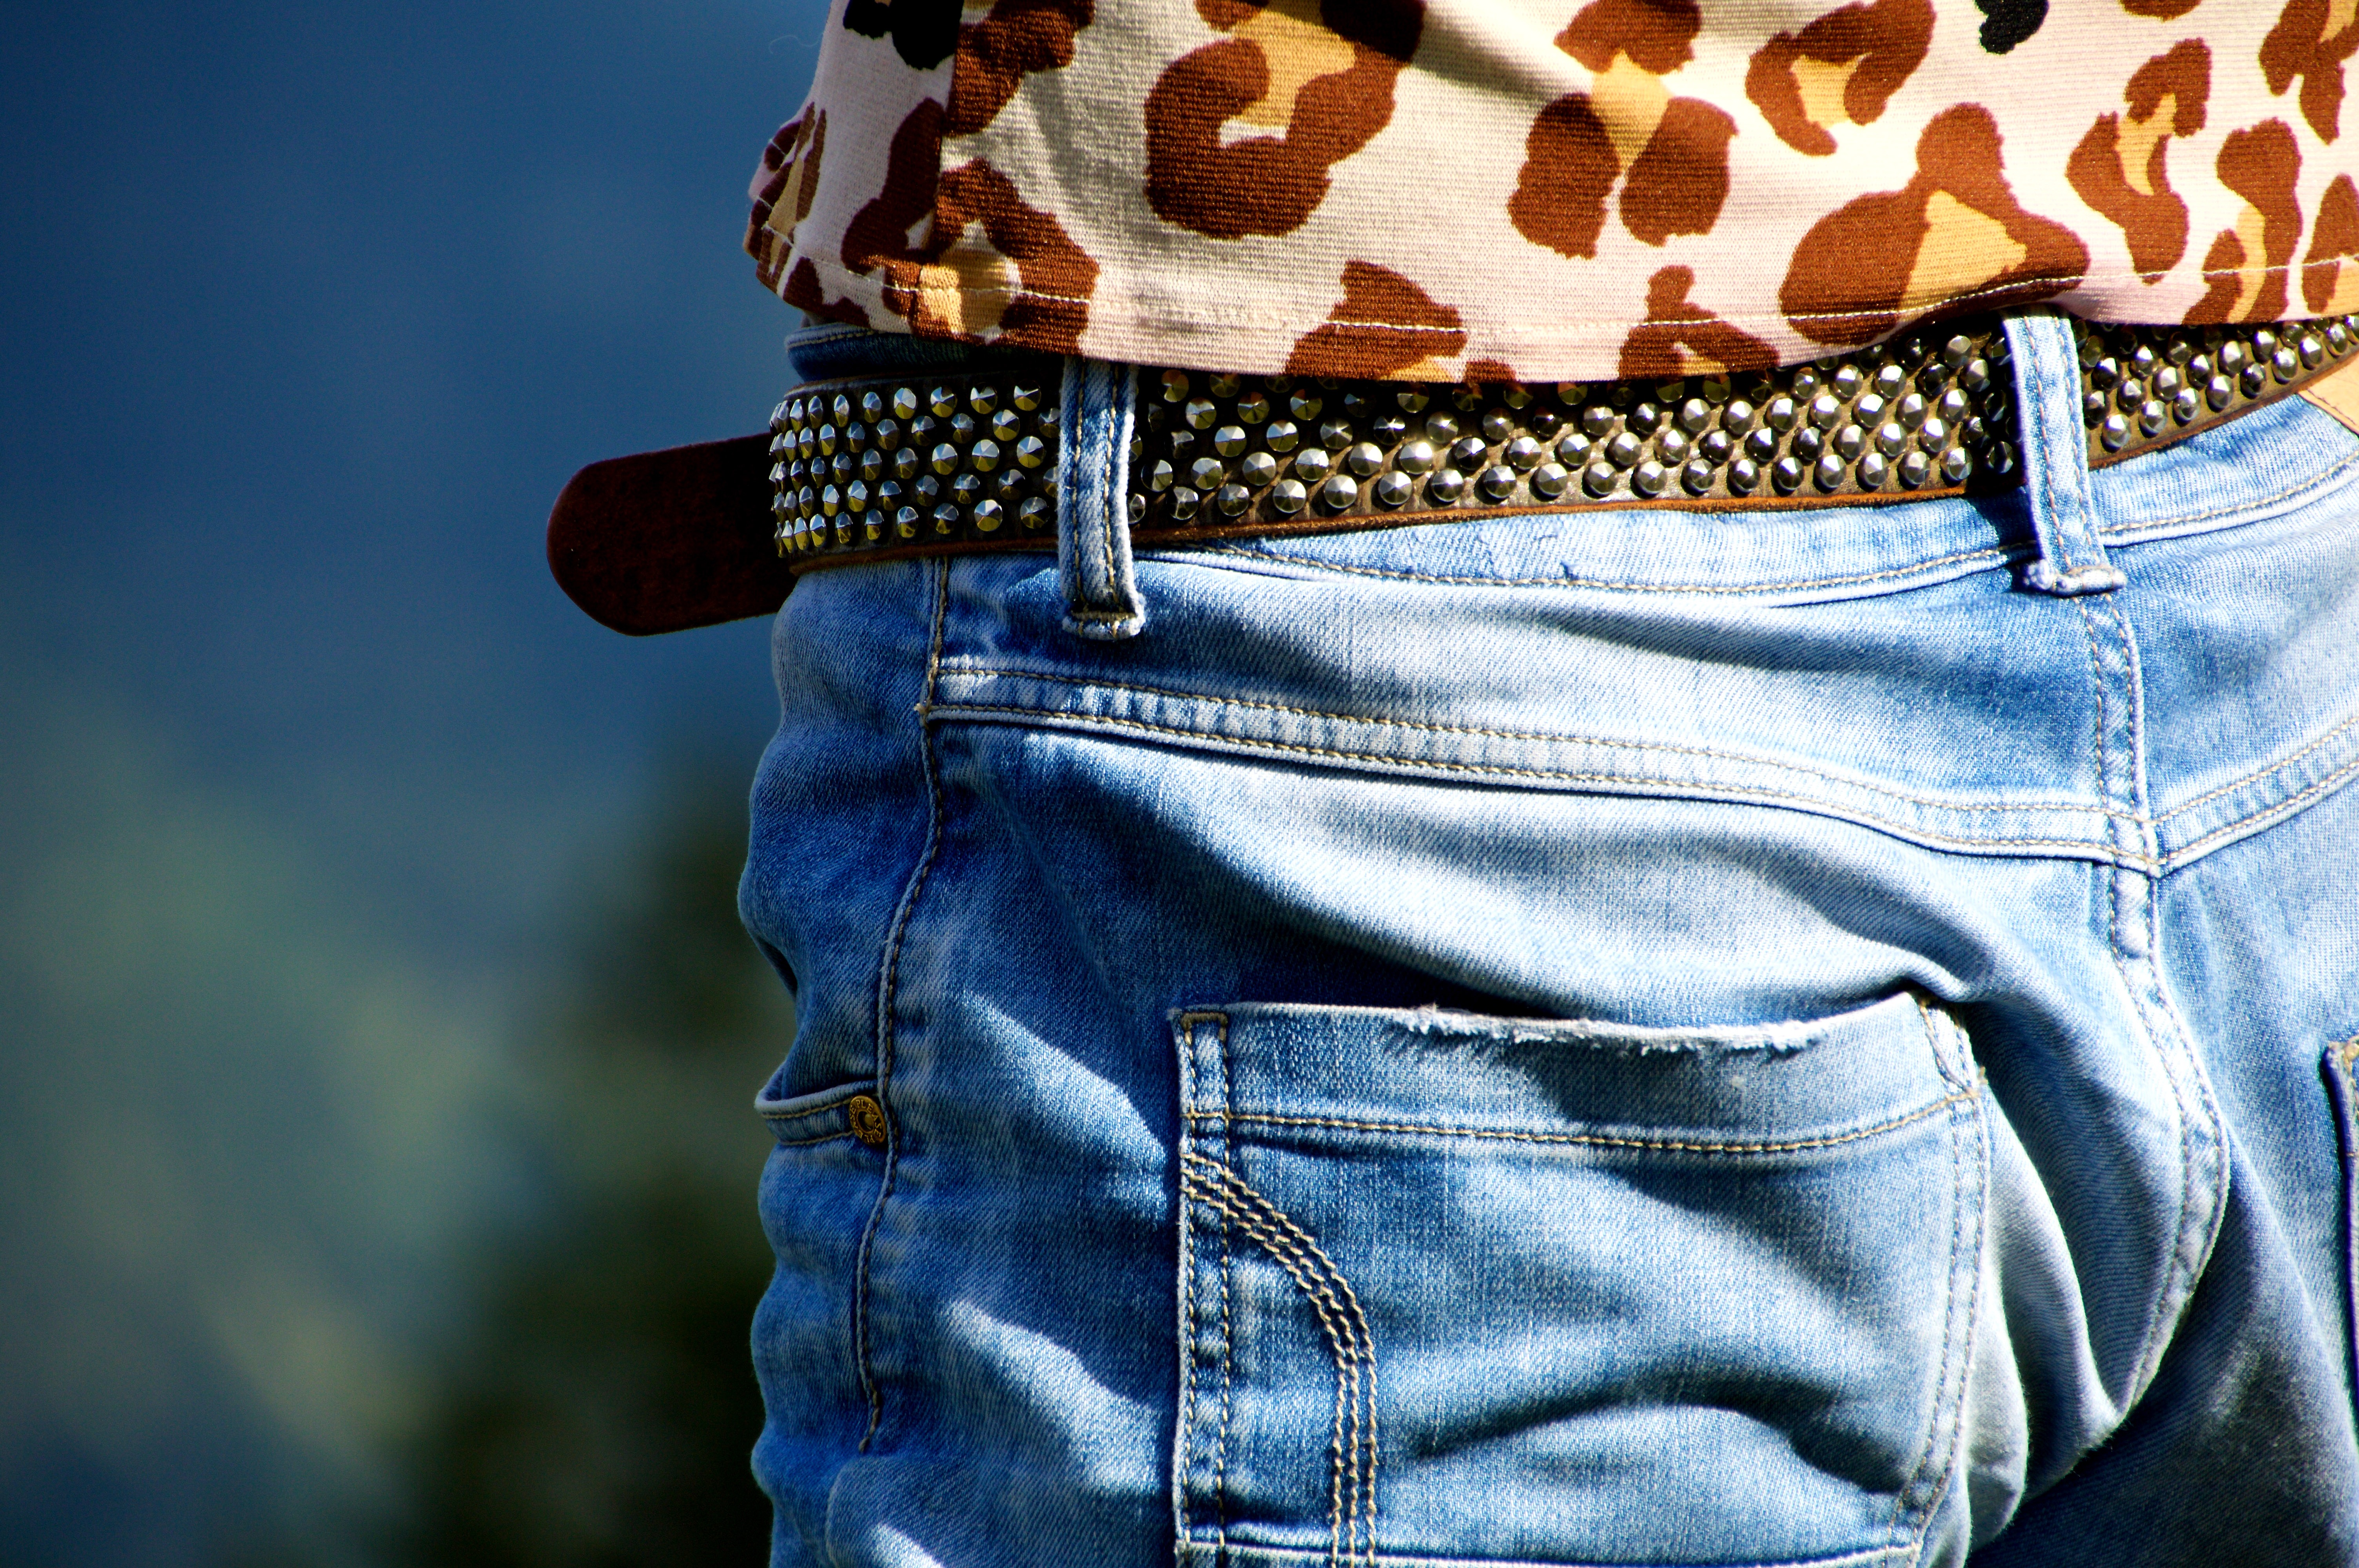
nature, leather, summer, pattern, jeans, autumn, metal, bag, fashion, blue, clothing, close, denim, pants, brass, shorts, style, clothes, of course, pocket, rivet, fashionable, abdomen, buckle, seam, belts, blue jeans